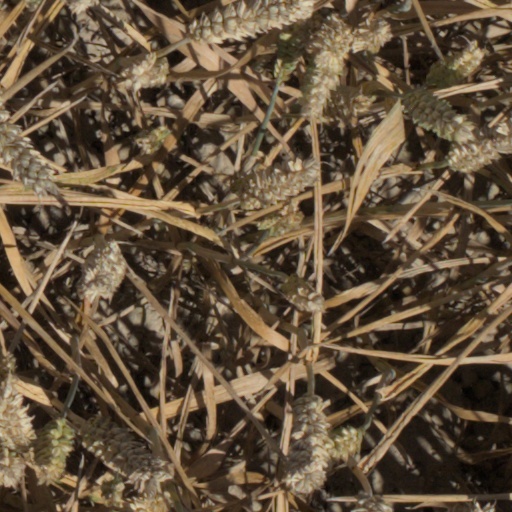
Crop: wheat